Polynesian Dog

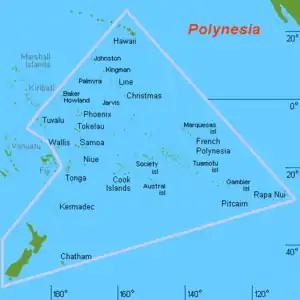
Geographic definition of Polynesia

The Polynesian Dog refers to a few extinct varieties of domesticated dogs from the islands of Polynesia. These dogs were used for both companionship and food and were introduced alongside poultry and pigs to various islands. They became extinct as a result of the crossbreeding that occurred after European breeds of dogs were introduced. Modern studies done on the DNA of the Polynesian dogs indicate that they descended from the domesticated dogs of Southeast Asia and may have shared a remote ancestor with the dingo.